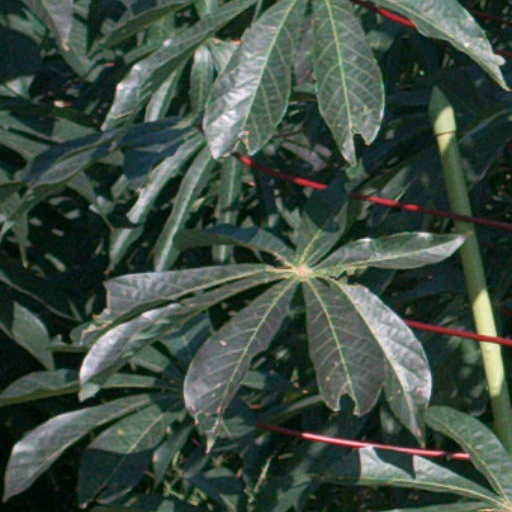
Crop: cassava